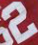
Number: 2